Sébastien Demarbaix

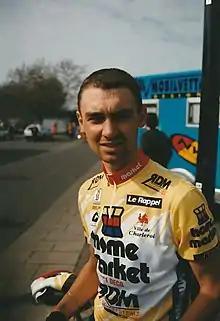
Demarbaix in 1998

Sébastien Demarbaix (born 19 December 1973) is a Belgian former racing cyclist, who rode in three editions of the Tour de France. He currently works as a directeur sportif for UCI ProTeam and its junior team, UCI Continental team .